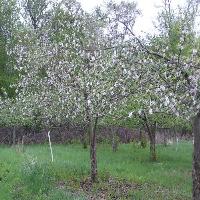
Weather: cloudy or overcast